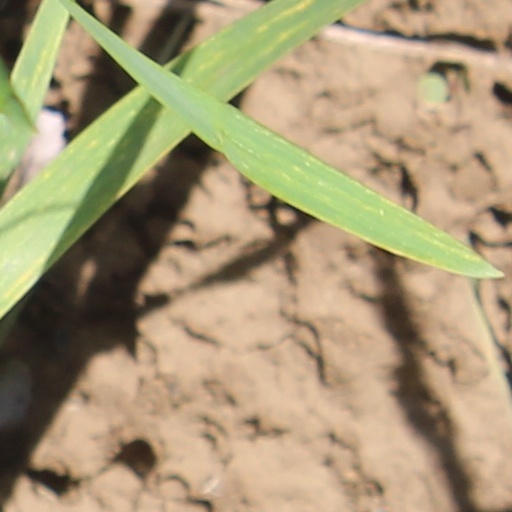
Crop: wheat